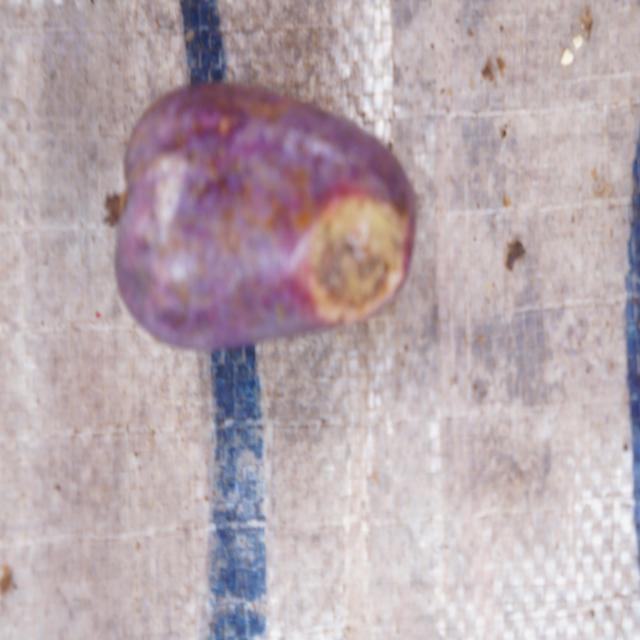
Plum grade: rotten